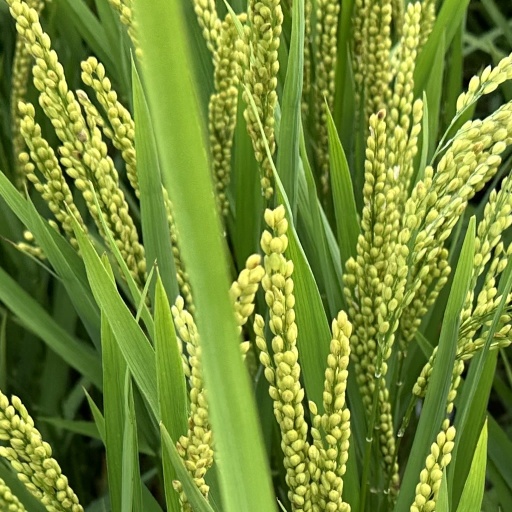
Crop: rice